Mathilde von Keller

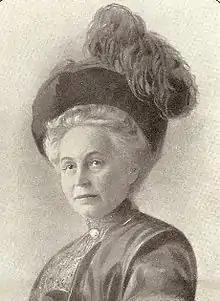
Mathilde von Keller

Mathilde von Keller (1853–1945) was a German courtier and memoir writer.